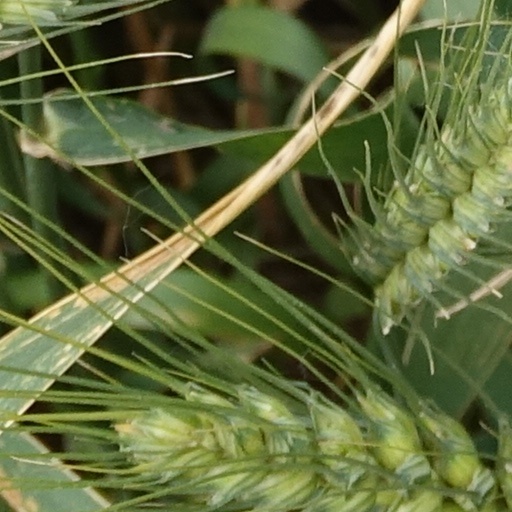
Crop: wheat